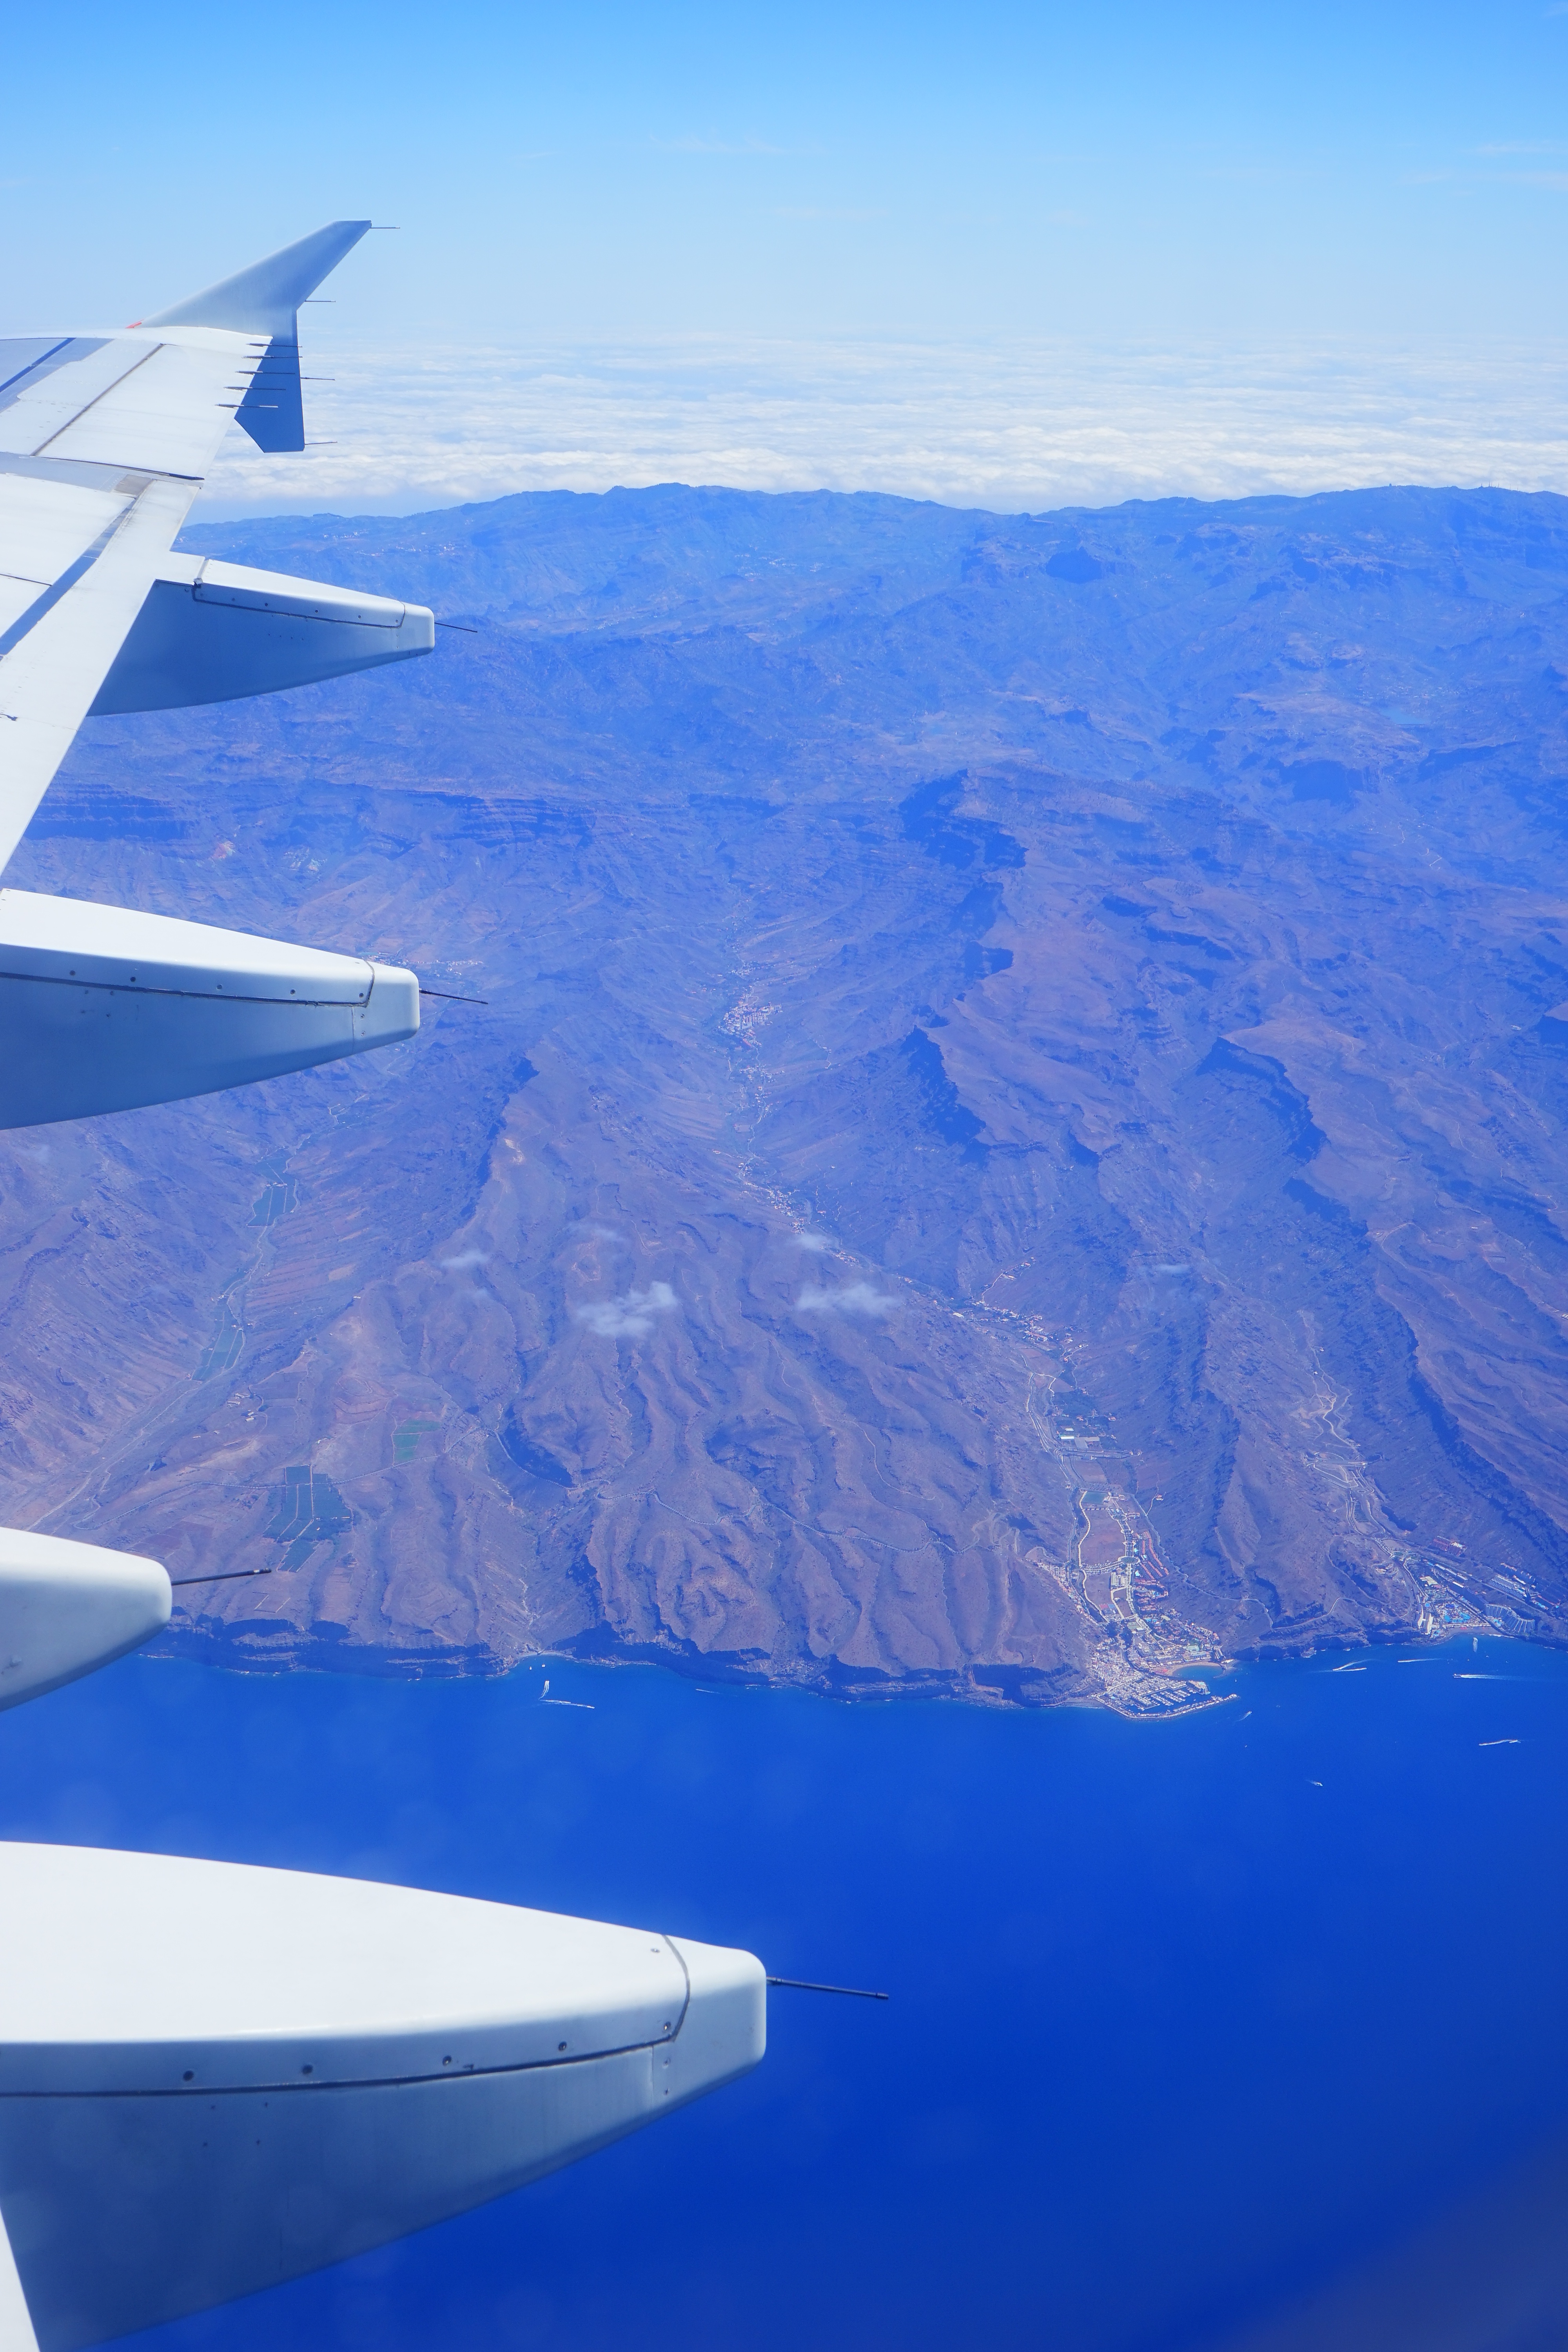
sea, ocean, wing, sky, fly, airplane, aircraft, ice, vehicle, flight, island, blue, arctic, clouds, spain, gran canaria, canary islands, arctic ocean, aerial photographs, atmosphere of earth